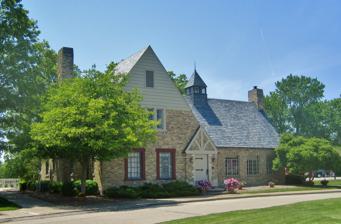
Building: Washington Park Clubhouse
Country: United States of America
Year built: 1936
United States historic place Washington Park Clubhouse U.S. National Register of Historic Places Washington Park Clubhouse Location 2205 Washington Rd., Kenosha, Wisconsin Coordinates 42°36′04″N 87°50′11″W / 42.60111°N 87.83639°W / 42.60111; -87.83639 ( Washington Park Clubhouse ) Area less than one acre Built 1936 Architect Hugo Bothe Architectural style Tudor Revival NRHP reference No. 02001740 Added to NRHP January 23, 2003 The Washington Park Clubhouse is located in Kenosha, Wisconsin . History The clubhouse services a public golf course, which was opened in 1922. In part, the clubhouse was a Works Progress Administration project. The building was added to the State Register of Historic Places in 2002 and to the National Register of Historic Places the following year. References